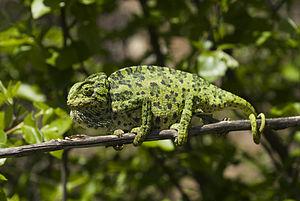
Chamaeleo chamaeleon, le Caméléon commun, est une espèce de sauriens de la famille des Chamaeleonidae.